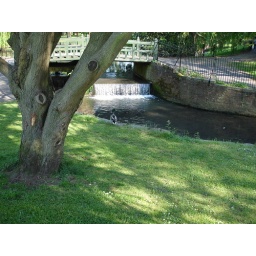
A duck considering whether to jump in the water at Barbourne Brook in Worcester.